International General Certificate of Secondary Education

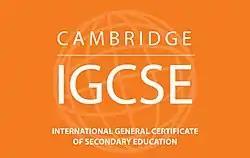
International General Certificate of Secondary Education

The International General Certificate of Secondary Education (IGCSE) is an English language based secondary qualification similar to the GCSE and is recognised in the United Kingdom as being equivalent to the GCSE for the purposes of recognising prior attainment. It was developed by Cambridge Assessment International Education. The examination boards Edexcel, Learning Resource Network (LRN), and Oxford AQA also offer their own versions of International GCSEs. Students normally begin studying the syllabus at the beginning of Year 10 and take the test at the end of Year 11. However, in some international schools, students can begin studying the syllabus at the beginning of Year 9 and take the test at the end of Year 10.